Pratiggya

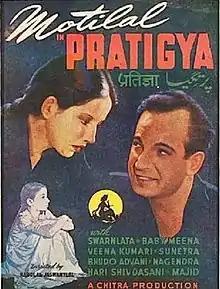

Pratiggya (English: The Vow) is an Indian film. It was released in 1943. The cast includes Baby Meena (Meena Kumari) as a child artist.